Chua Ek Kay

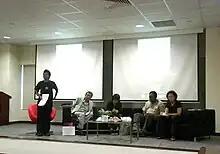
Roundtable participants (from left to right) Susie Lingham (moderator, standing), Cheo Chai-Hiang, Hong Sek Chern, T.K. Sabapathy, and Joanna Lee.

On 8 February 2008, Chua died at the age of 61 after having battled nasal cancer since 2004.